Iranians in the Netherlands

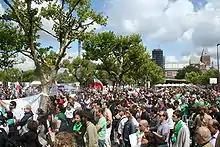
The Netherlands' Persian Community's Demonstration "UNITED4IRAN", Amsterdam, 2009

Iranians in the Netherlands have commonly been referred to as Dutch Iranians or Iranian Dutch, in addition to Dutch Persians or Persian Dutch. However, one scholar who used the term "Dutch Iranians" also expressed reservations over the validity of such a "hyphenated notion of identity" in the Dutch context, in comparison to the less problematic term "Iranian American".